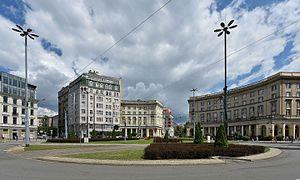
Plac Zbawiciela est une place située dans l'arrondissement de Śródmieście à Varsovie.